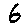
Label: 6